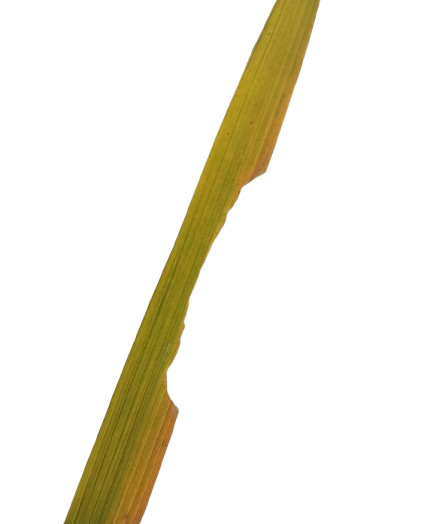
Label: Insect